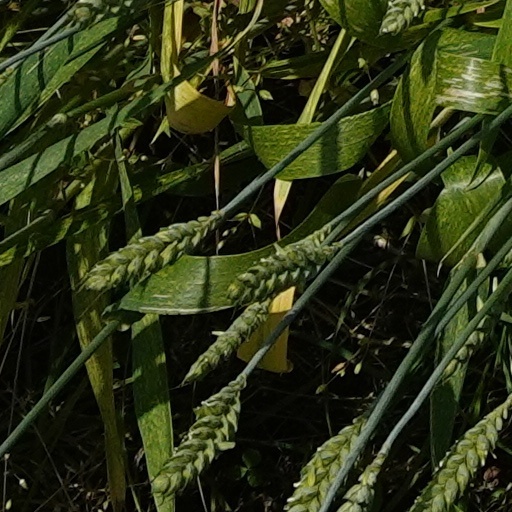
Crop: wheat